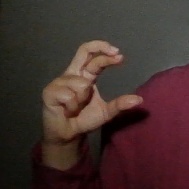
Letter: thal